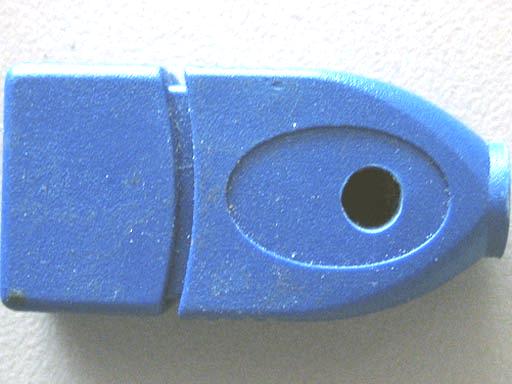
Material: plastic